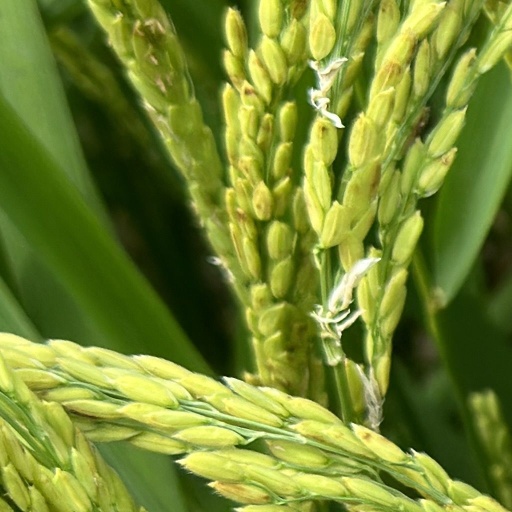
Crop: rice